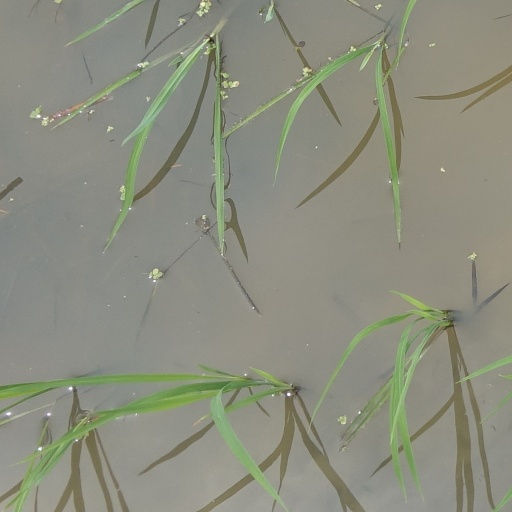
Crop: rice